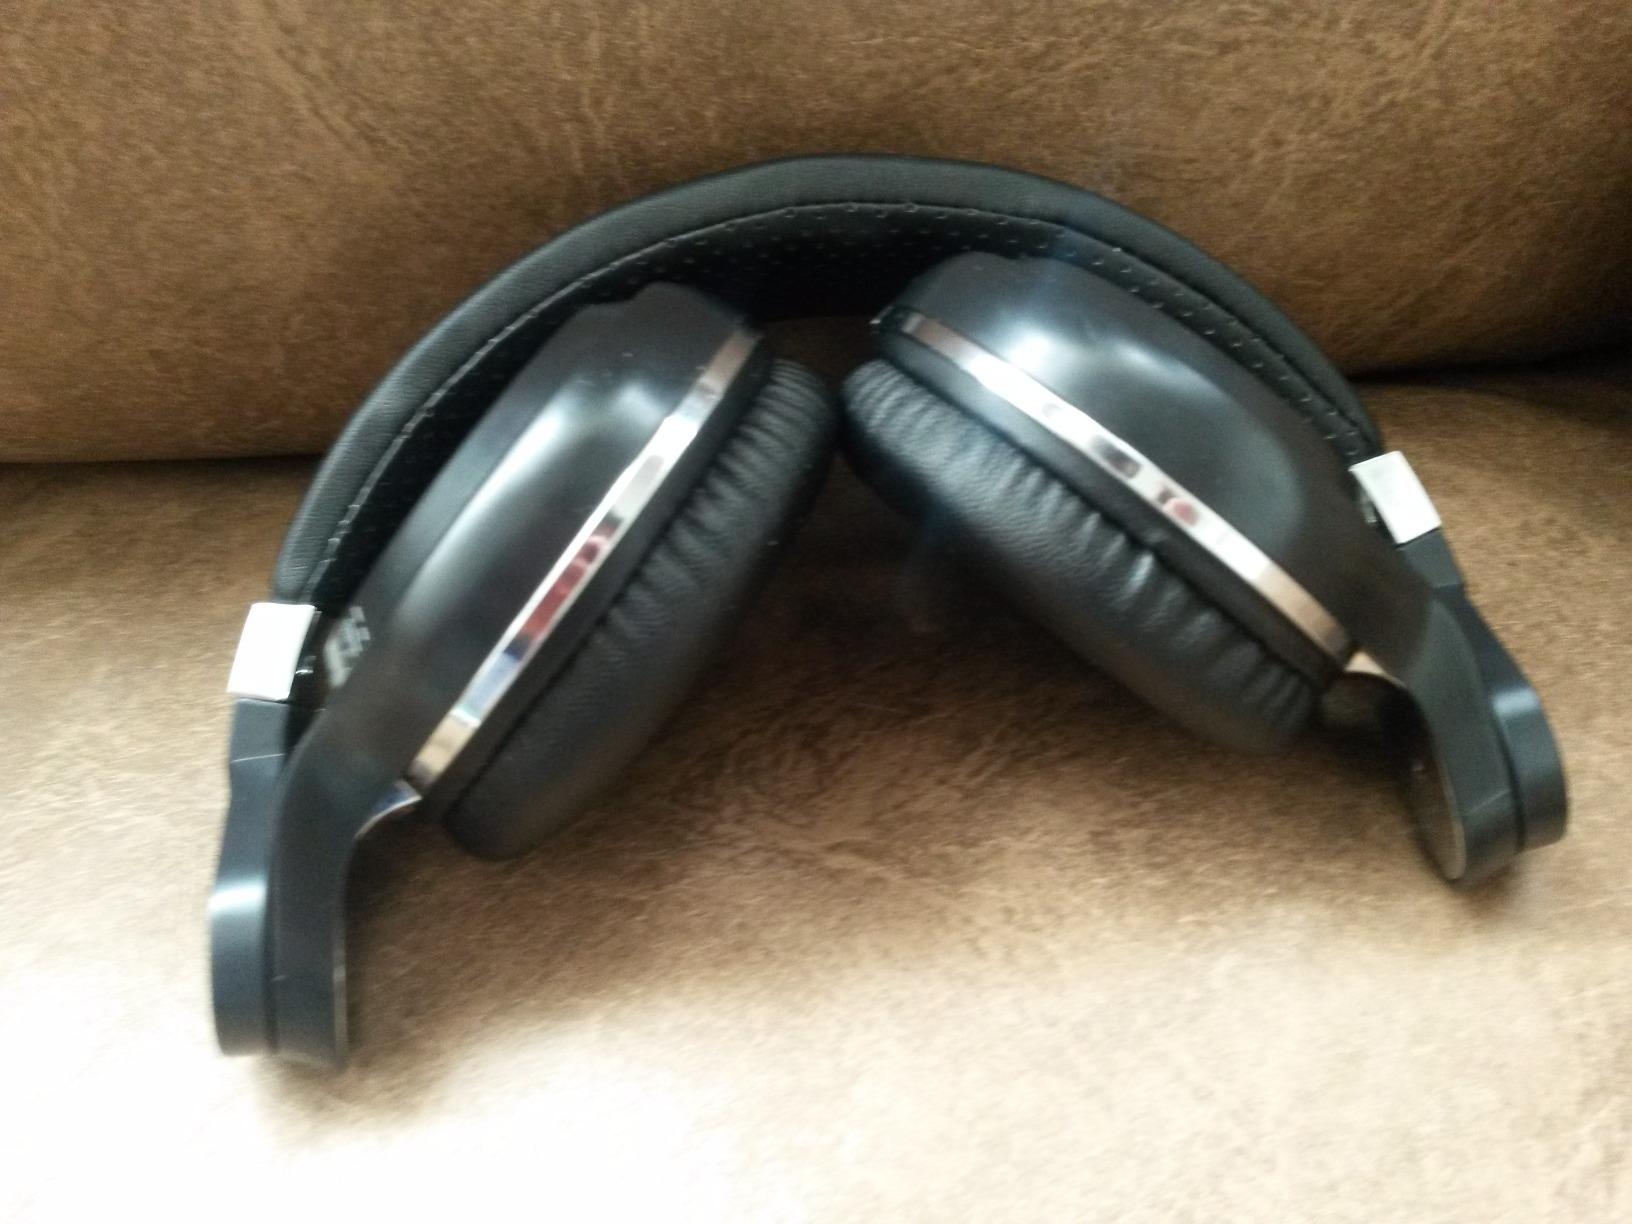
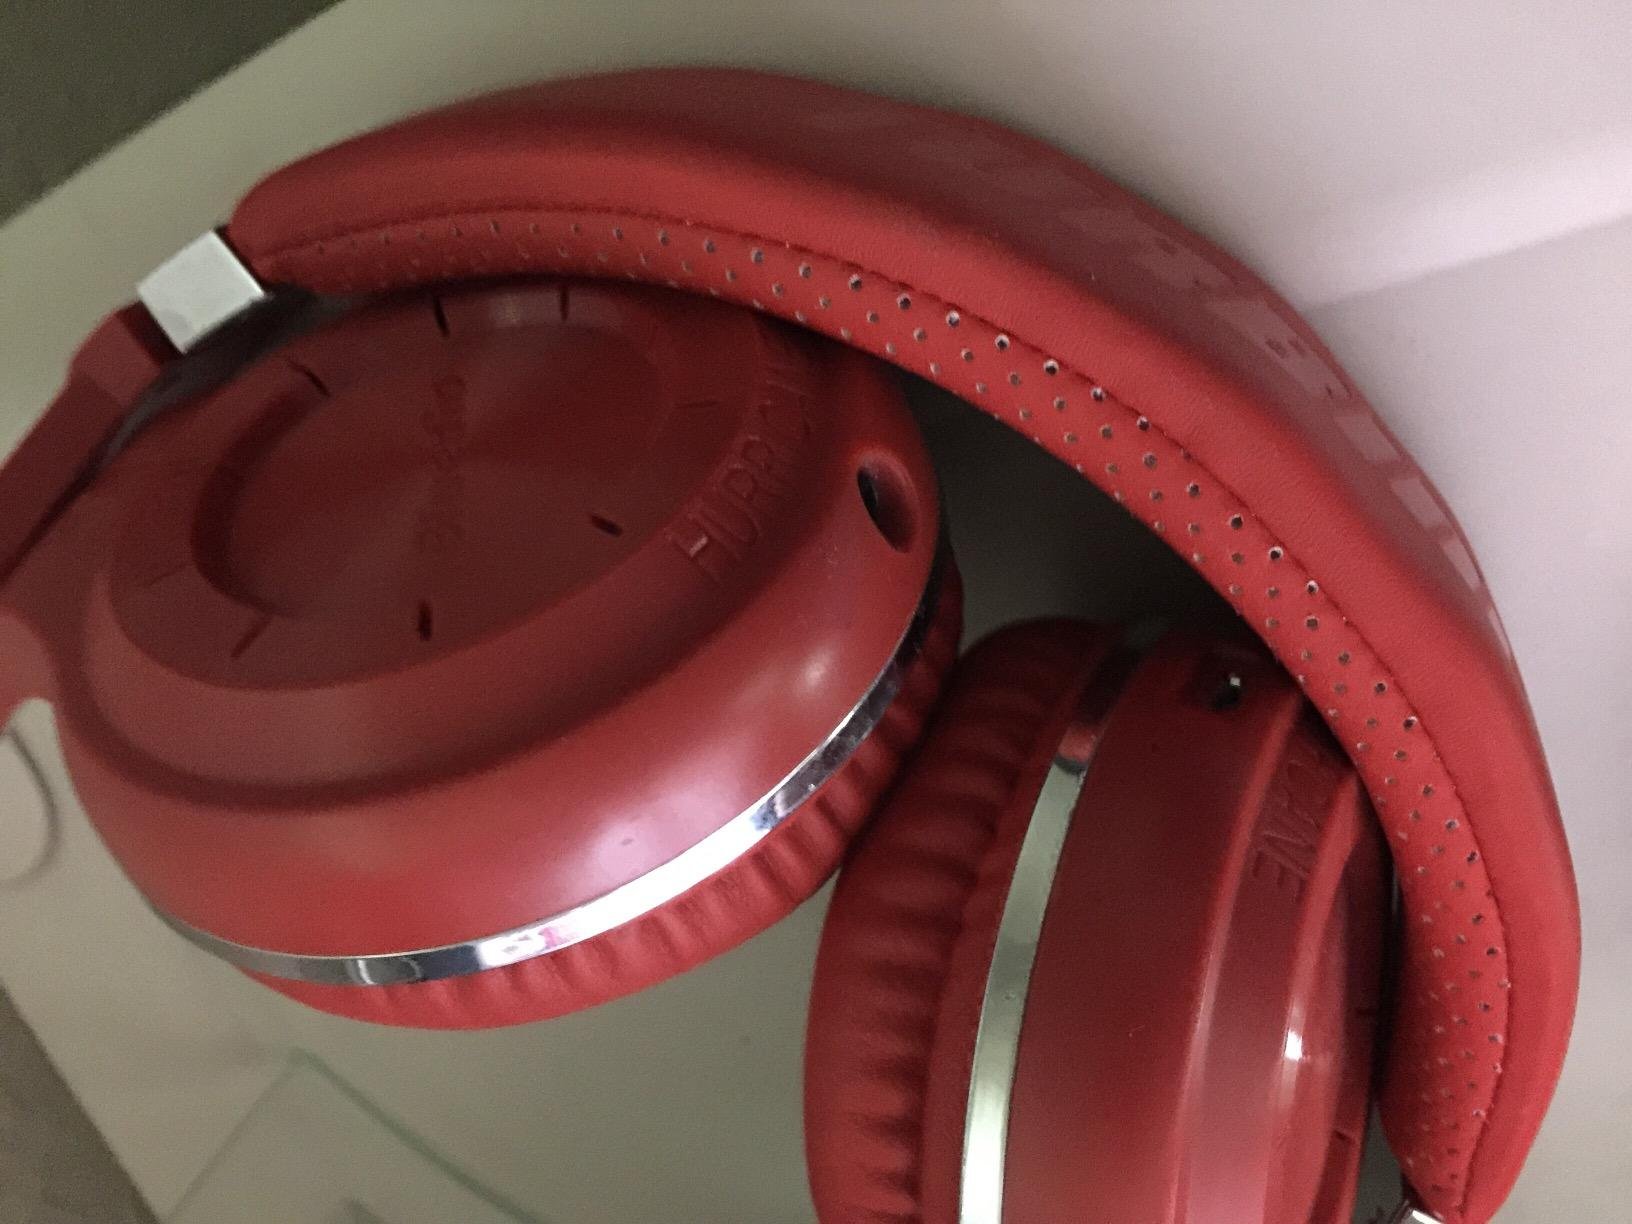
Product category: headphones
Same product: no